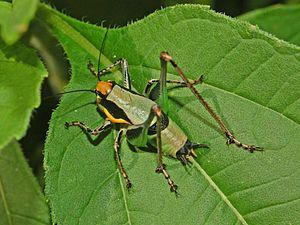
Eupholidoptera chabrieri, la decticelle splendide, est une espèce de sauterelles de la famille des Tettigoniidae.